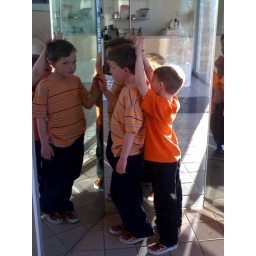
But there's still lots of Brotherly Love! (The boys were messing around in the mirrors at the dry cleaners.)